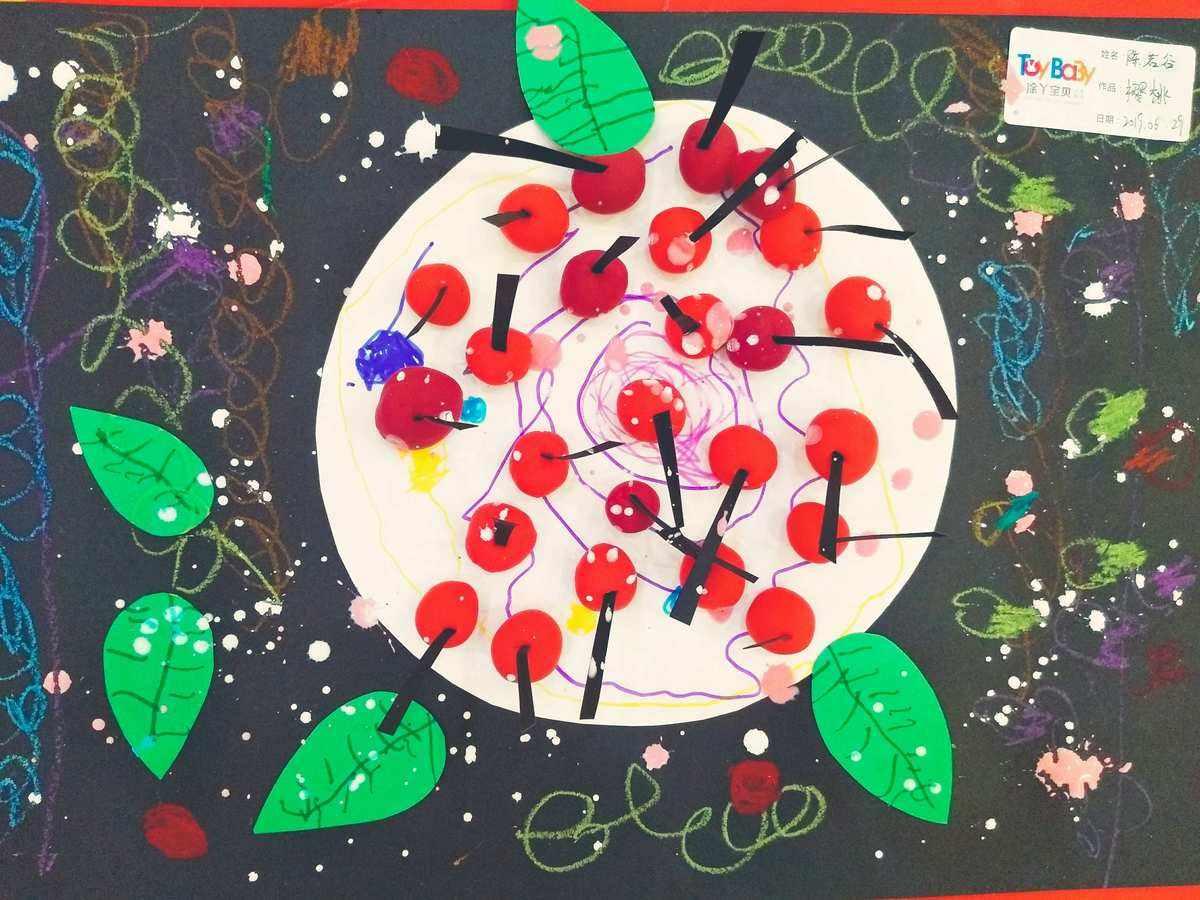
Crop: cherry
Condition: healthy